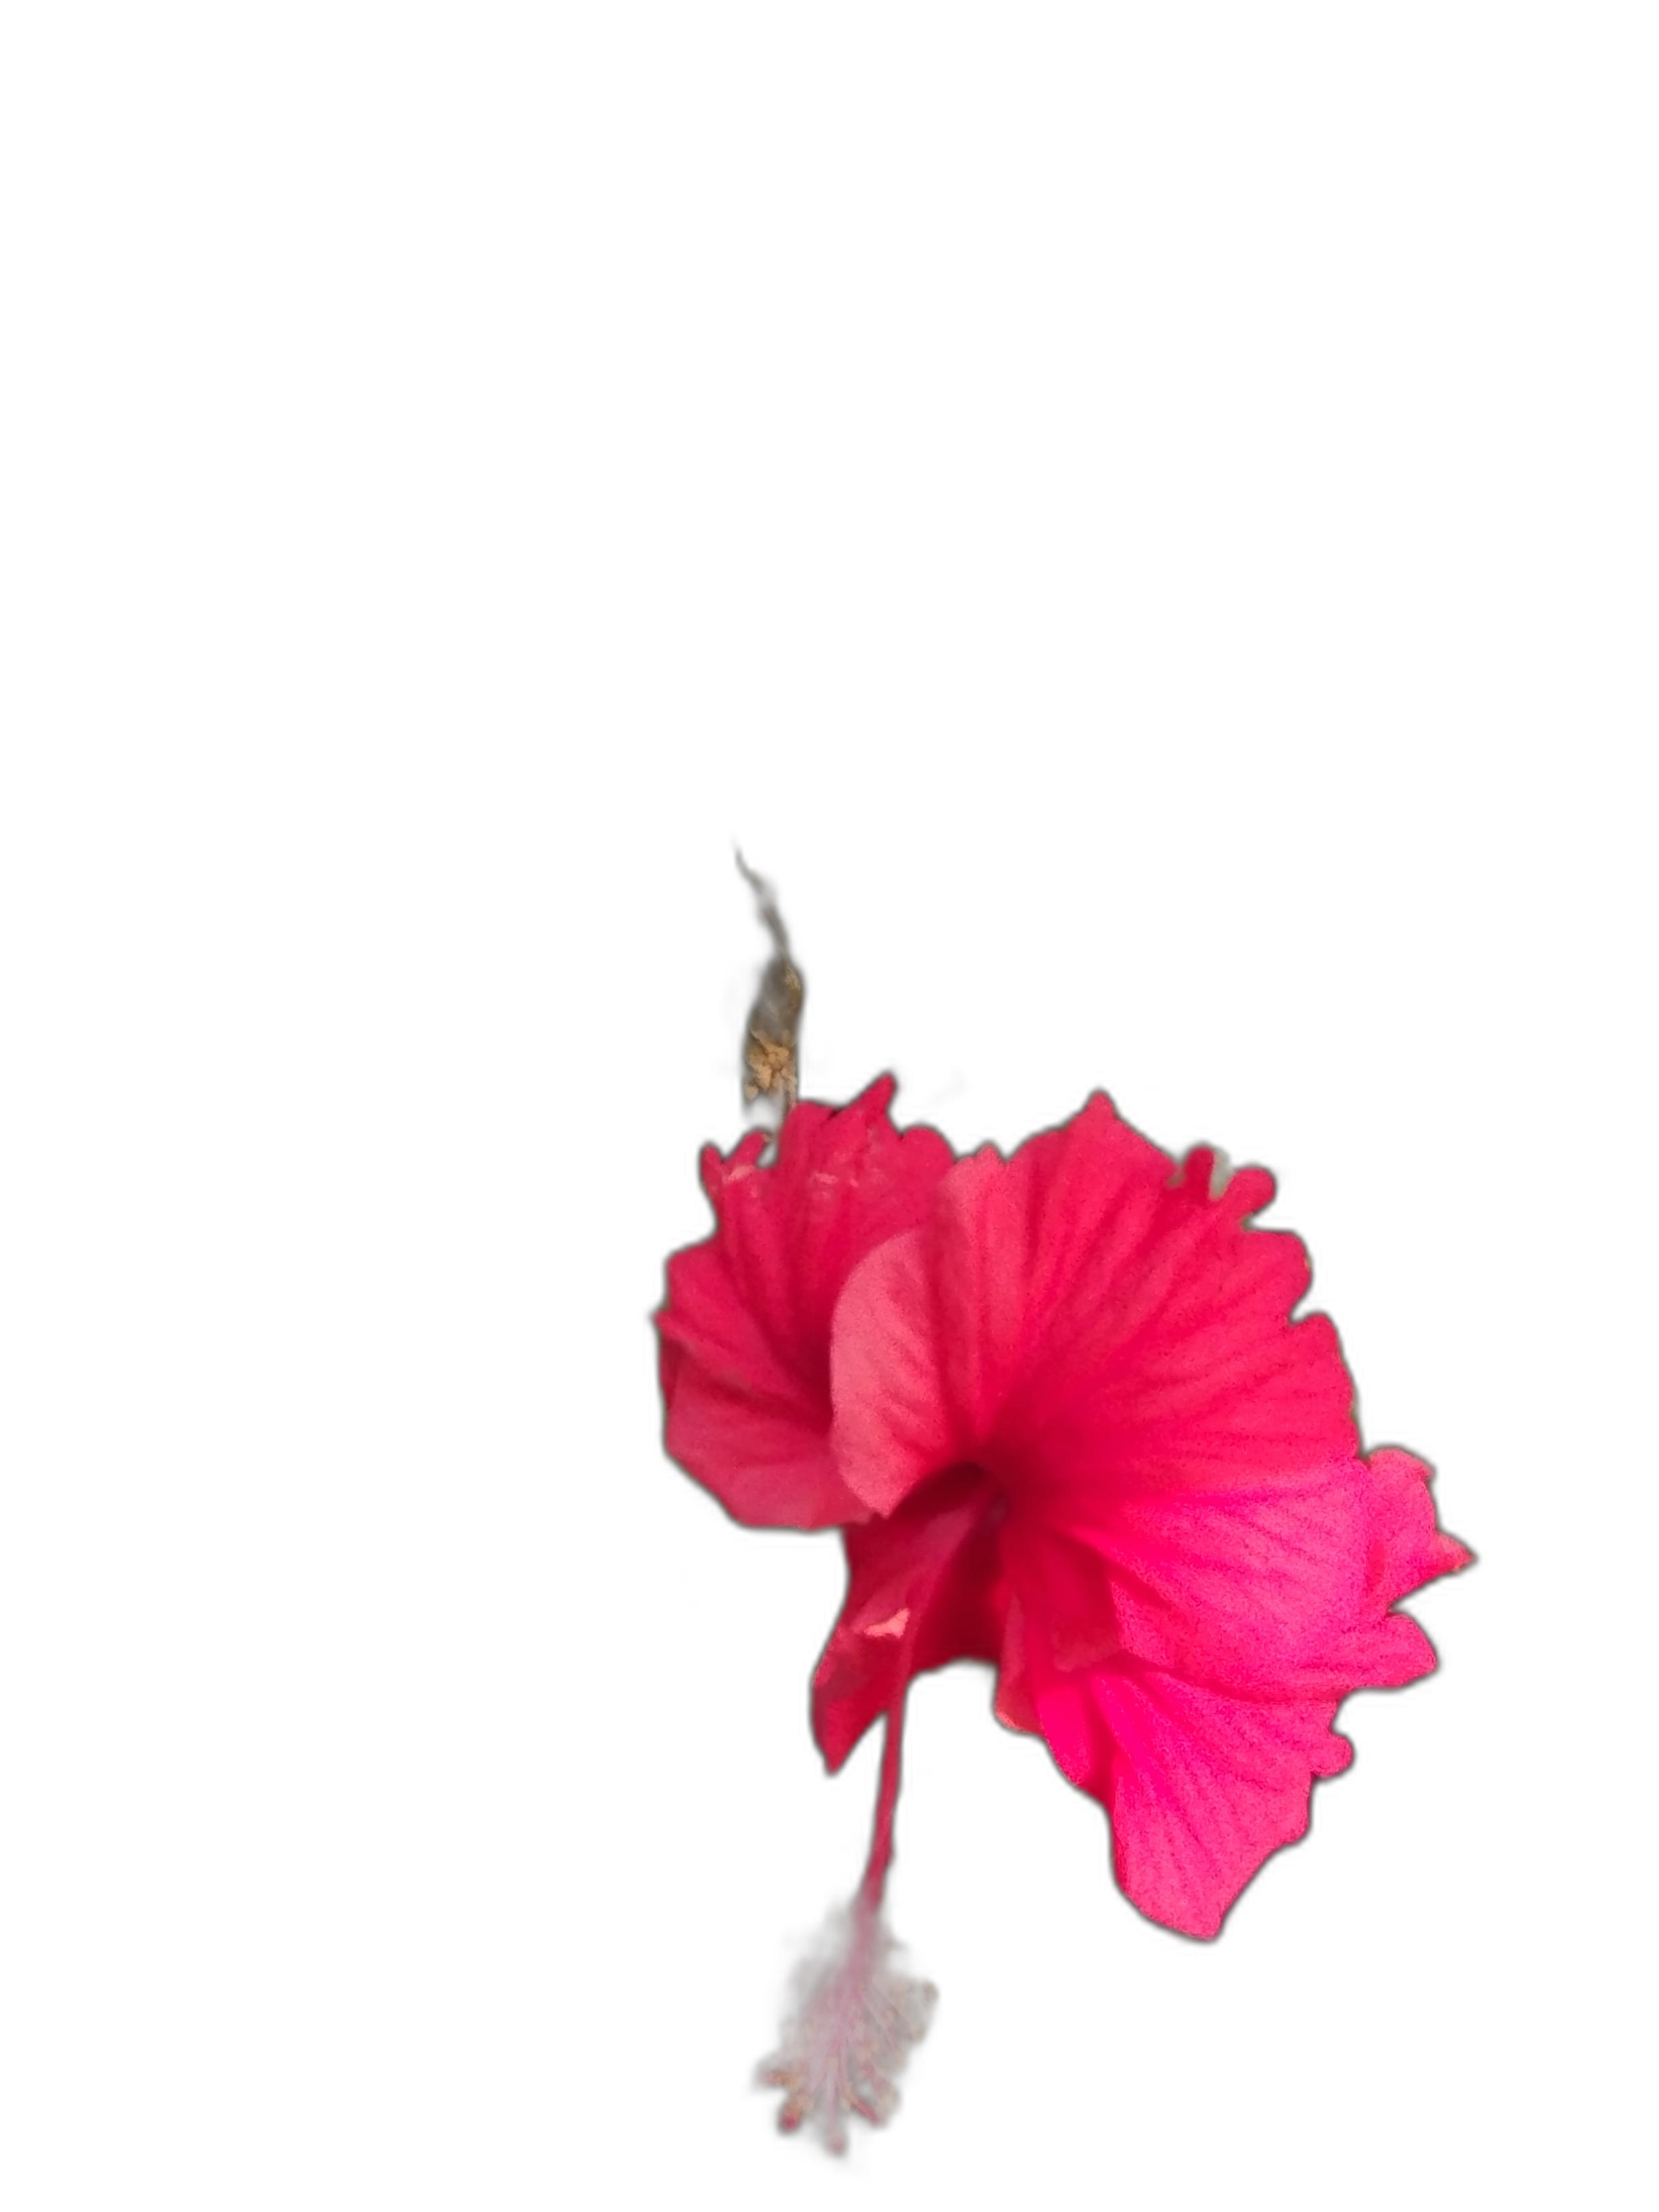
Label: Hibiscus